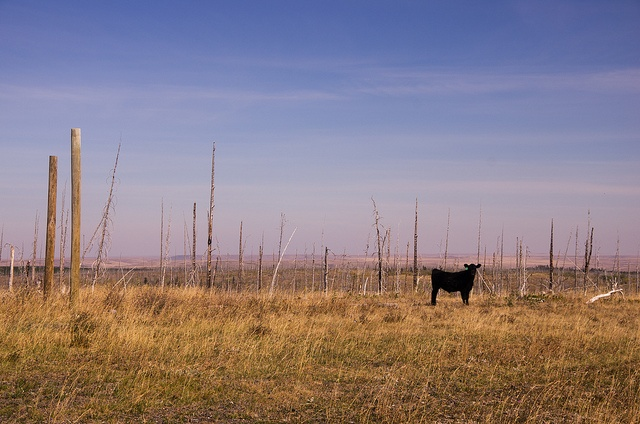
A single black cow standing in a field.
A black cow standing out in the open field
A black cow stands alone in a grassy field.
A cow of some sort on a field roaming around.
A black cow standing in a field looking onward.